Sukrutham

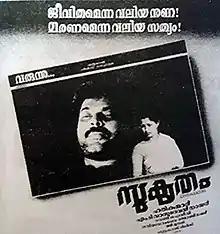
Poster

Sukrutham is a 1994 Malayalam-language film directed by Hari Kumar and written by M. T. Vasudevan Nair. It stars Mammootty, Shanthi Krishna, Gautami, and Manoj K. Jayan. Bombay Ravi had composed the songs while the background music was provided by Johnson. The film won two national awards/; National Film Award for Best Feature Film in Malayalam and the National Film Award for Best Music Direction.